LA Auto Show

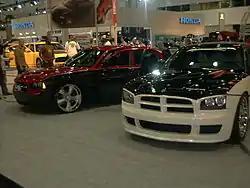
Two Dodge Chargers in the Dodge exhibit at the January 2006 LA Auto Show

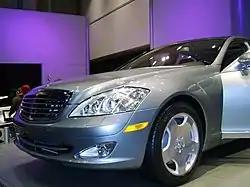
Mercedes-Benz S-Class exhibited at the January 2006 LA Auto Show

The Greater Los Angeles Auto Show 2005 took place on January 7–16 at the Los Angeles Convention Center. Some 760,000 square feet of modern, well-lit exhibition space contains more than 1000 vehicles, plus a special floor devoted to the automotive aftermarket.